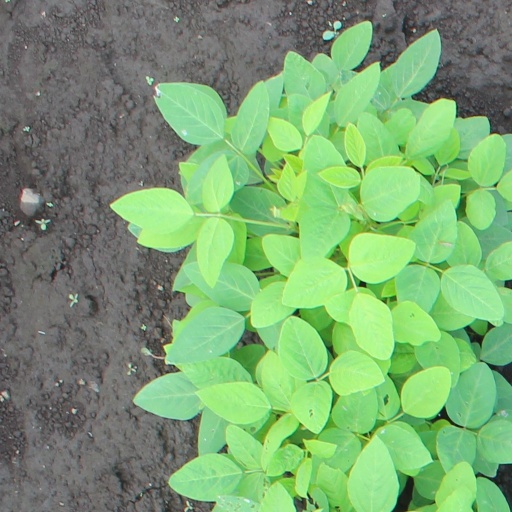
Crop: soybean